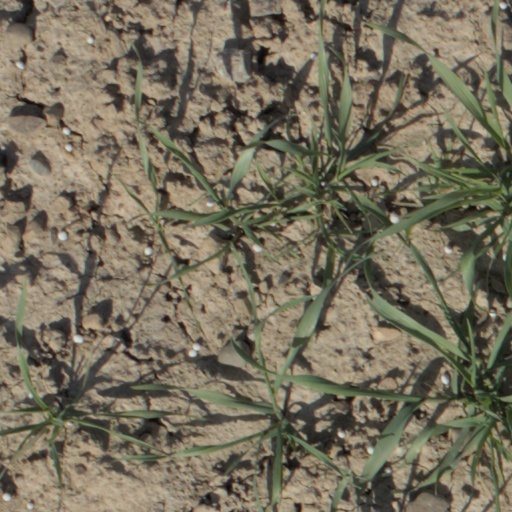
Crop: wheat